Williamsburg Bray School

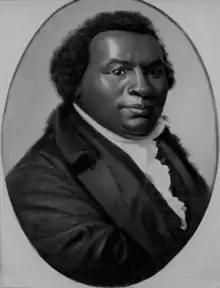
Baptist preacher Gowan Pamphlet's literacy may have resulted from the Bray School.

The building's original lot was on the southeast corner of Prince George St. and Boundary St. in Williamsburg, Virginia traces to a September 6th, 1712 deed to William Craig, which included stipulations to build a house within 24 months. In 1719, a dwelling house is recorded in a will to Craig's daughters. On November 15th, 1734, daughter Sarah Craig Henrikin sold a lot on which they had been living to Hannah Shields. Hannah's sons Matthew and James then sold it to Dudley Digges Jr. on November 14th, 1763. The house was built in the Cape Cod style in 1760. In 1763-1765, the house was rented for £8 per annum by the Associates of Dr. Bray, which had been organized to educate enslaved African-Americans. The Associates of Dr. Bray was founded by Thomas Bray, a Church of England clergyman who had also founded the Society for Promoting Christian Knowledge and Society for the Propagation of the Gospel in Foreign Parts. The organization had constructed a successful school for Philadelphia after Benjamin Franklin suggested the site in 1757. Franklin, a member of the Associates, had suggested that "New York, Williamsburgh and Newport" would be good choices.